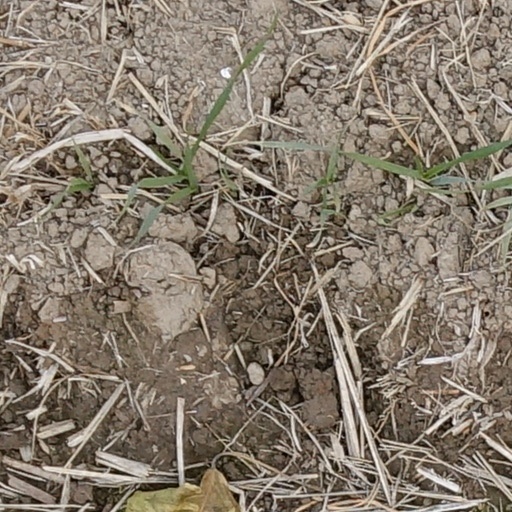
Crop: wheat